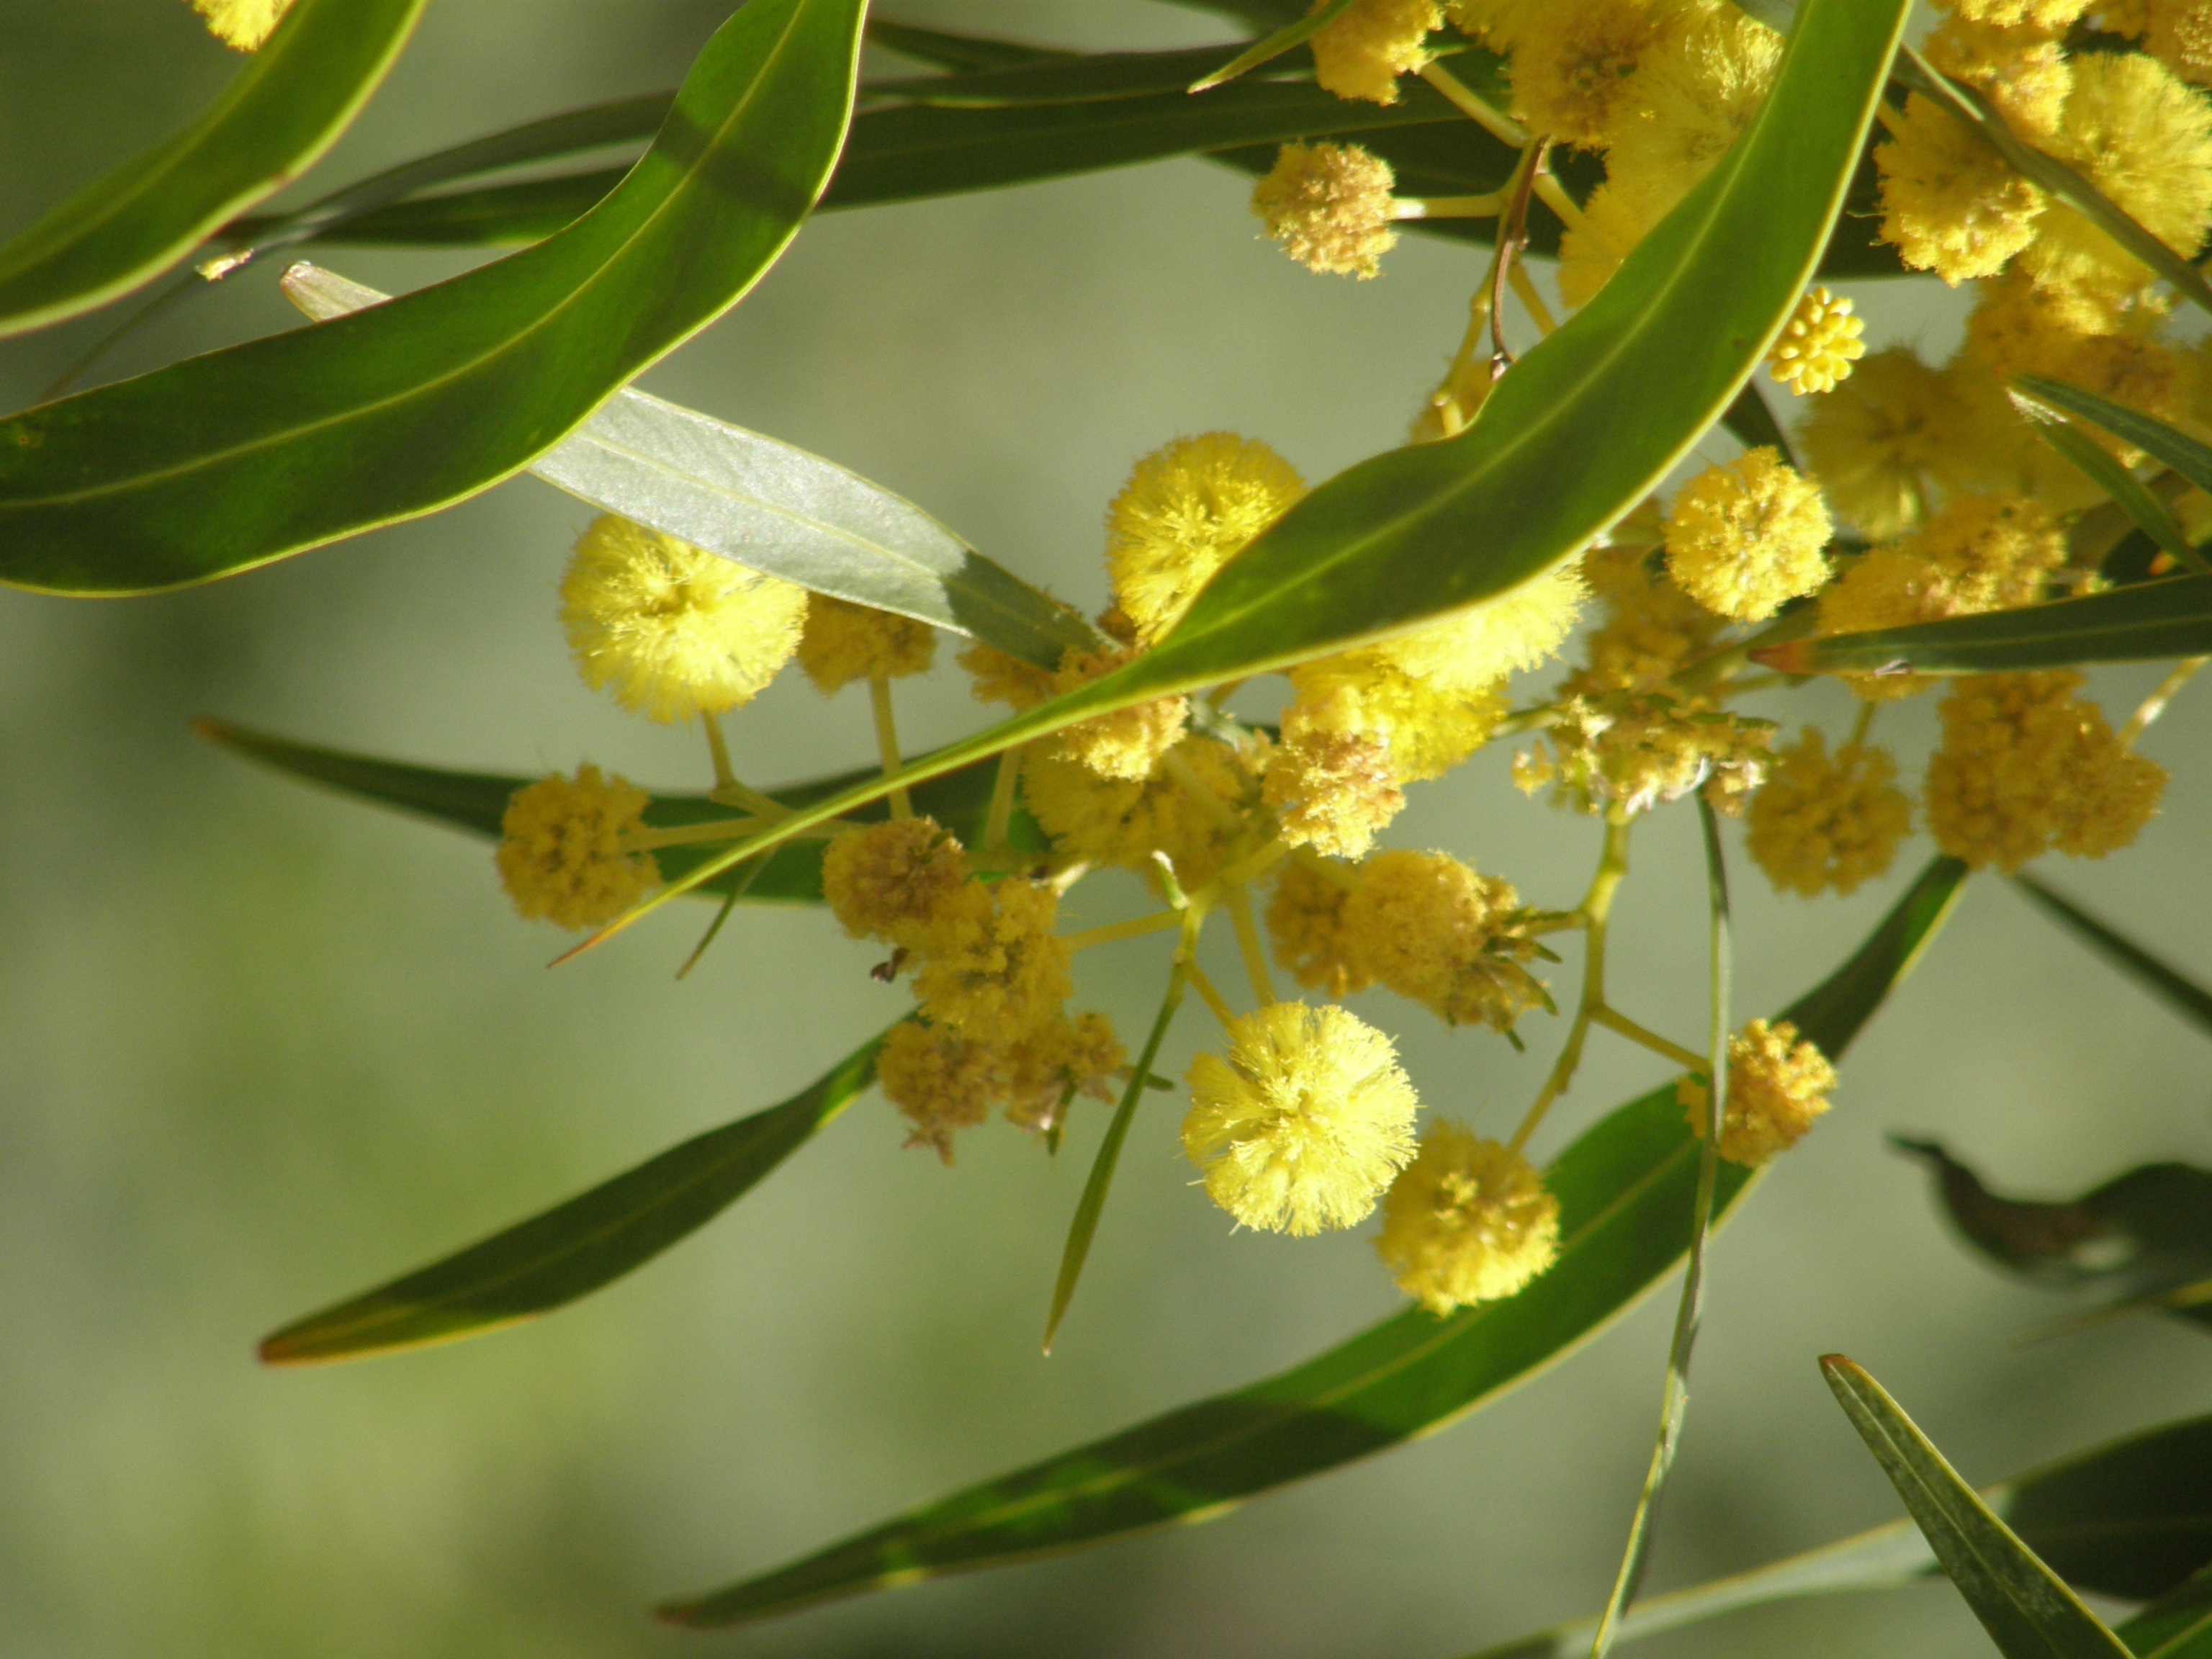
tree, nature, branch, blossom, plant, fruit, leaf, flower, food, green, produce, evergreen, botany, flora, flowers, shrub, blooms, macro photography, flowering plant, maidenhair tree, woody plant, land plant